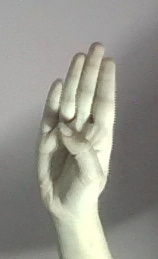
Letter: kaaf